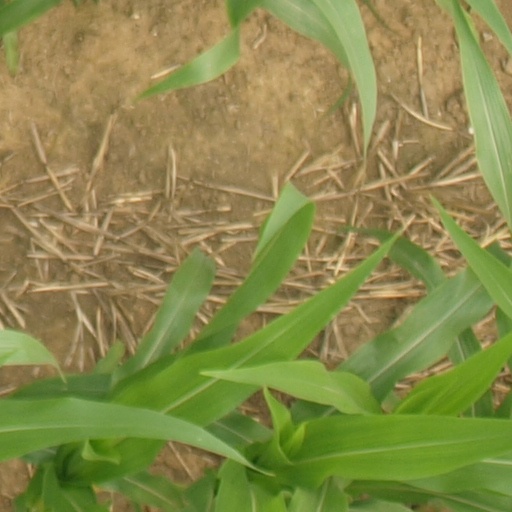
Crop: maize; corn